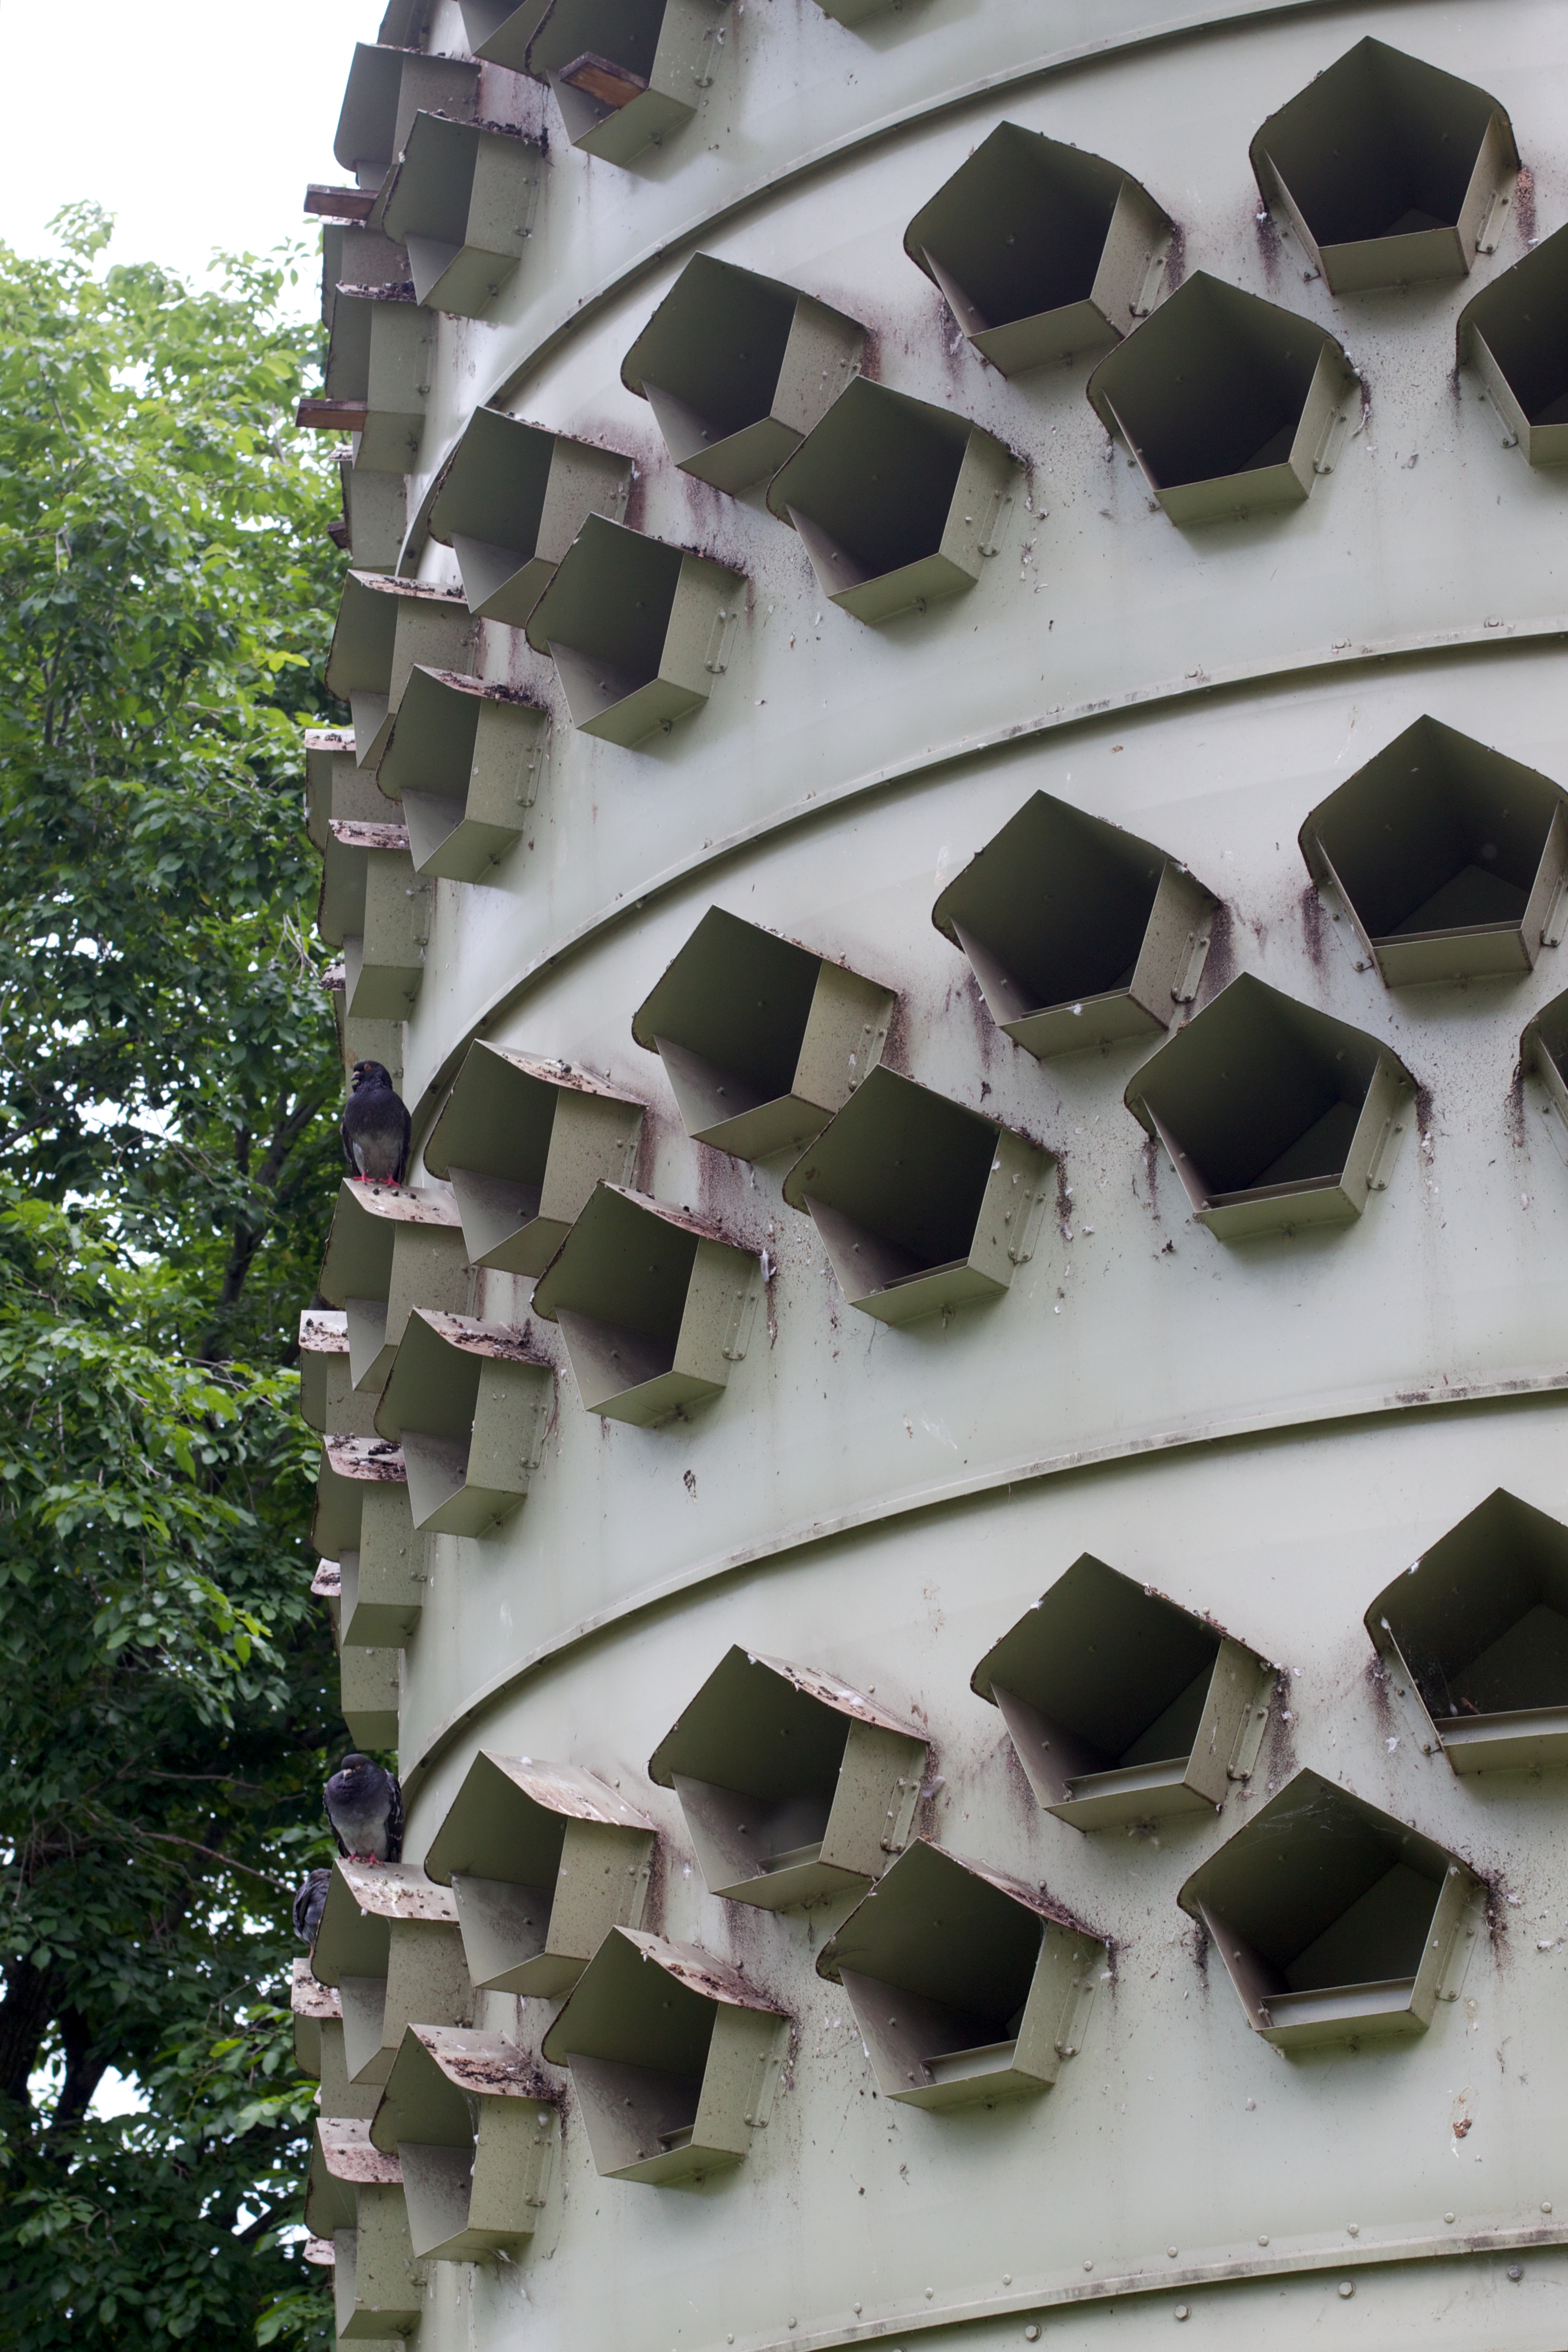
white, flower, wall, art, shape, auodyssey